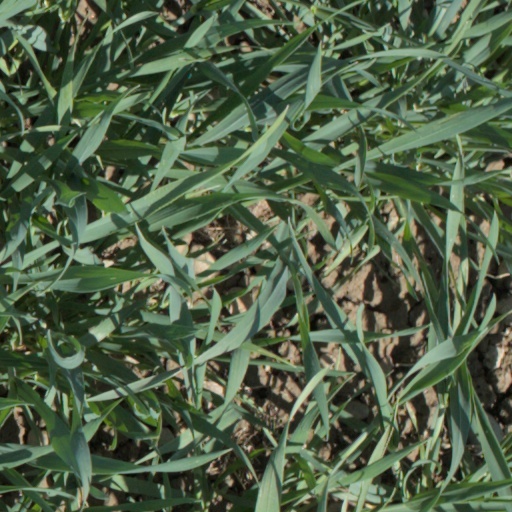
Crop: wheat